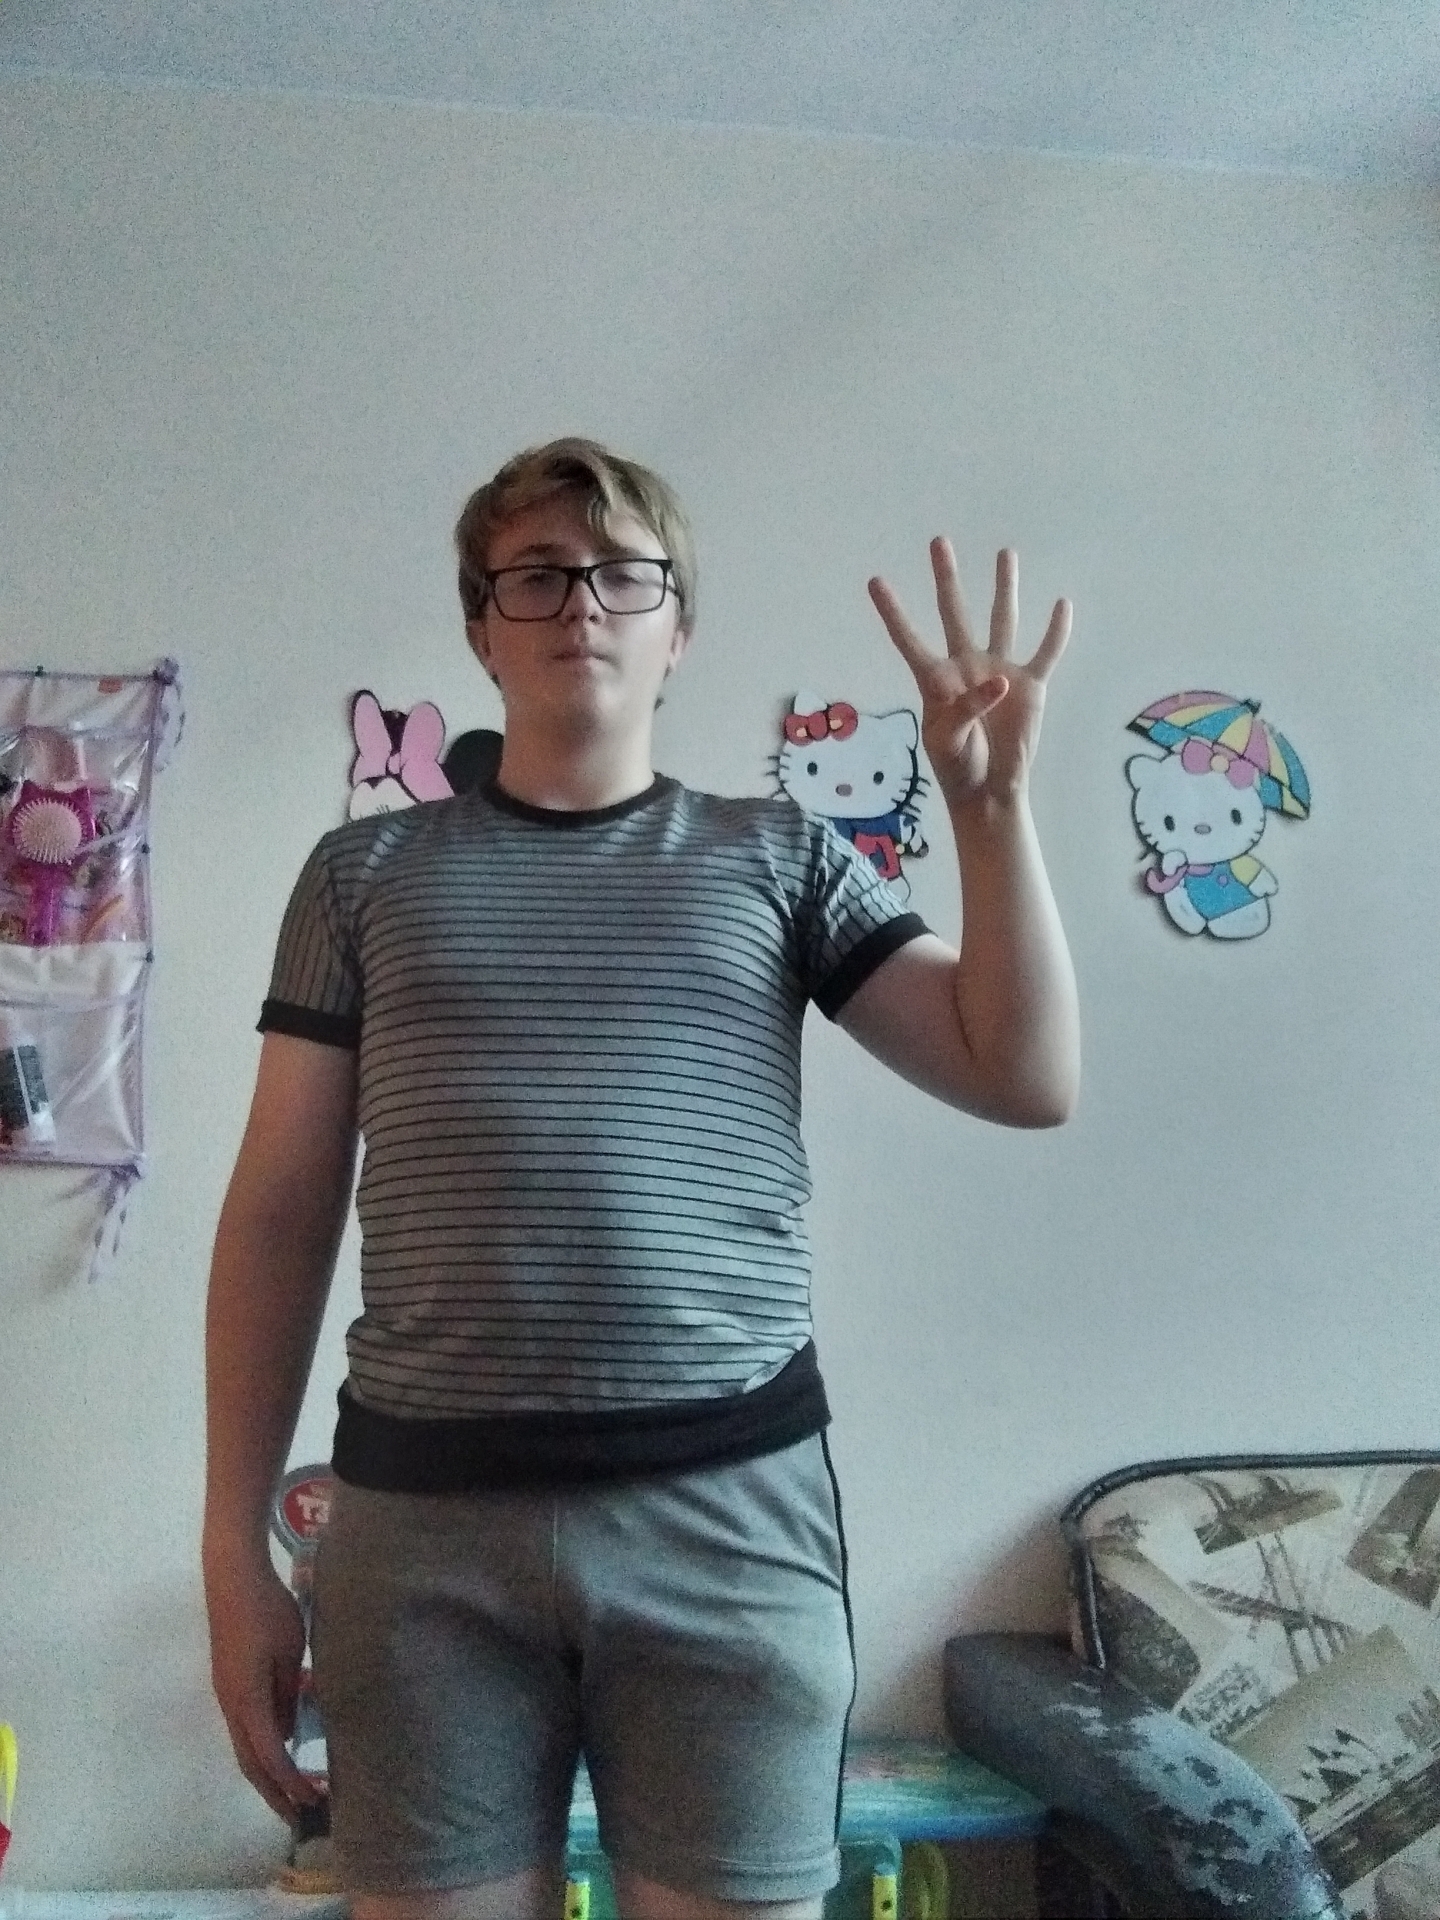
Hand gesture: four